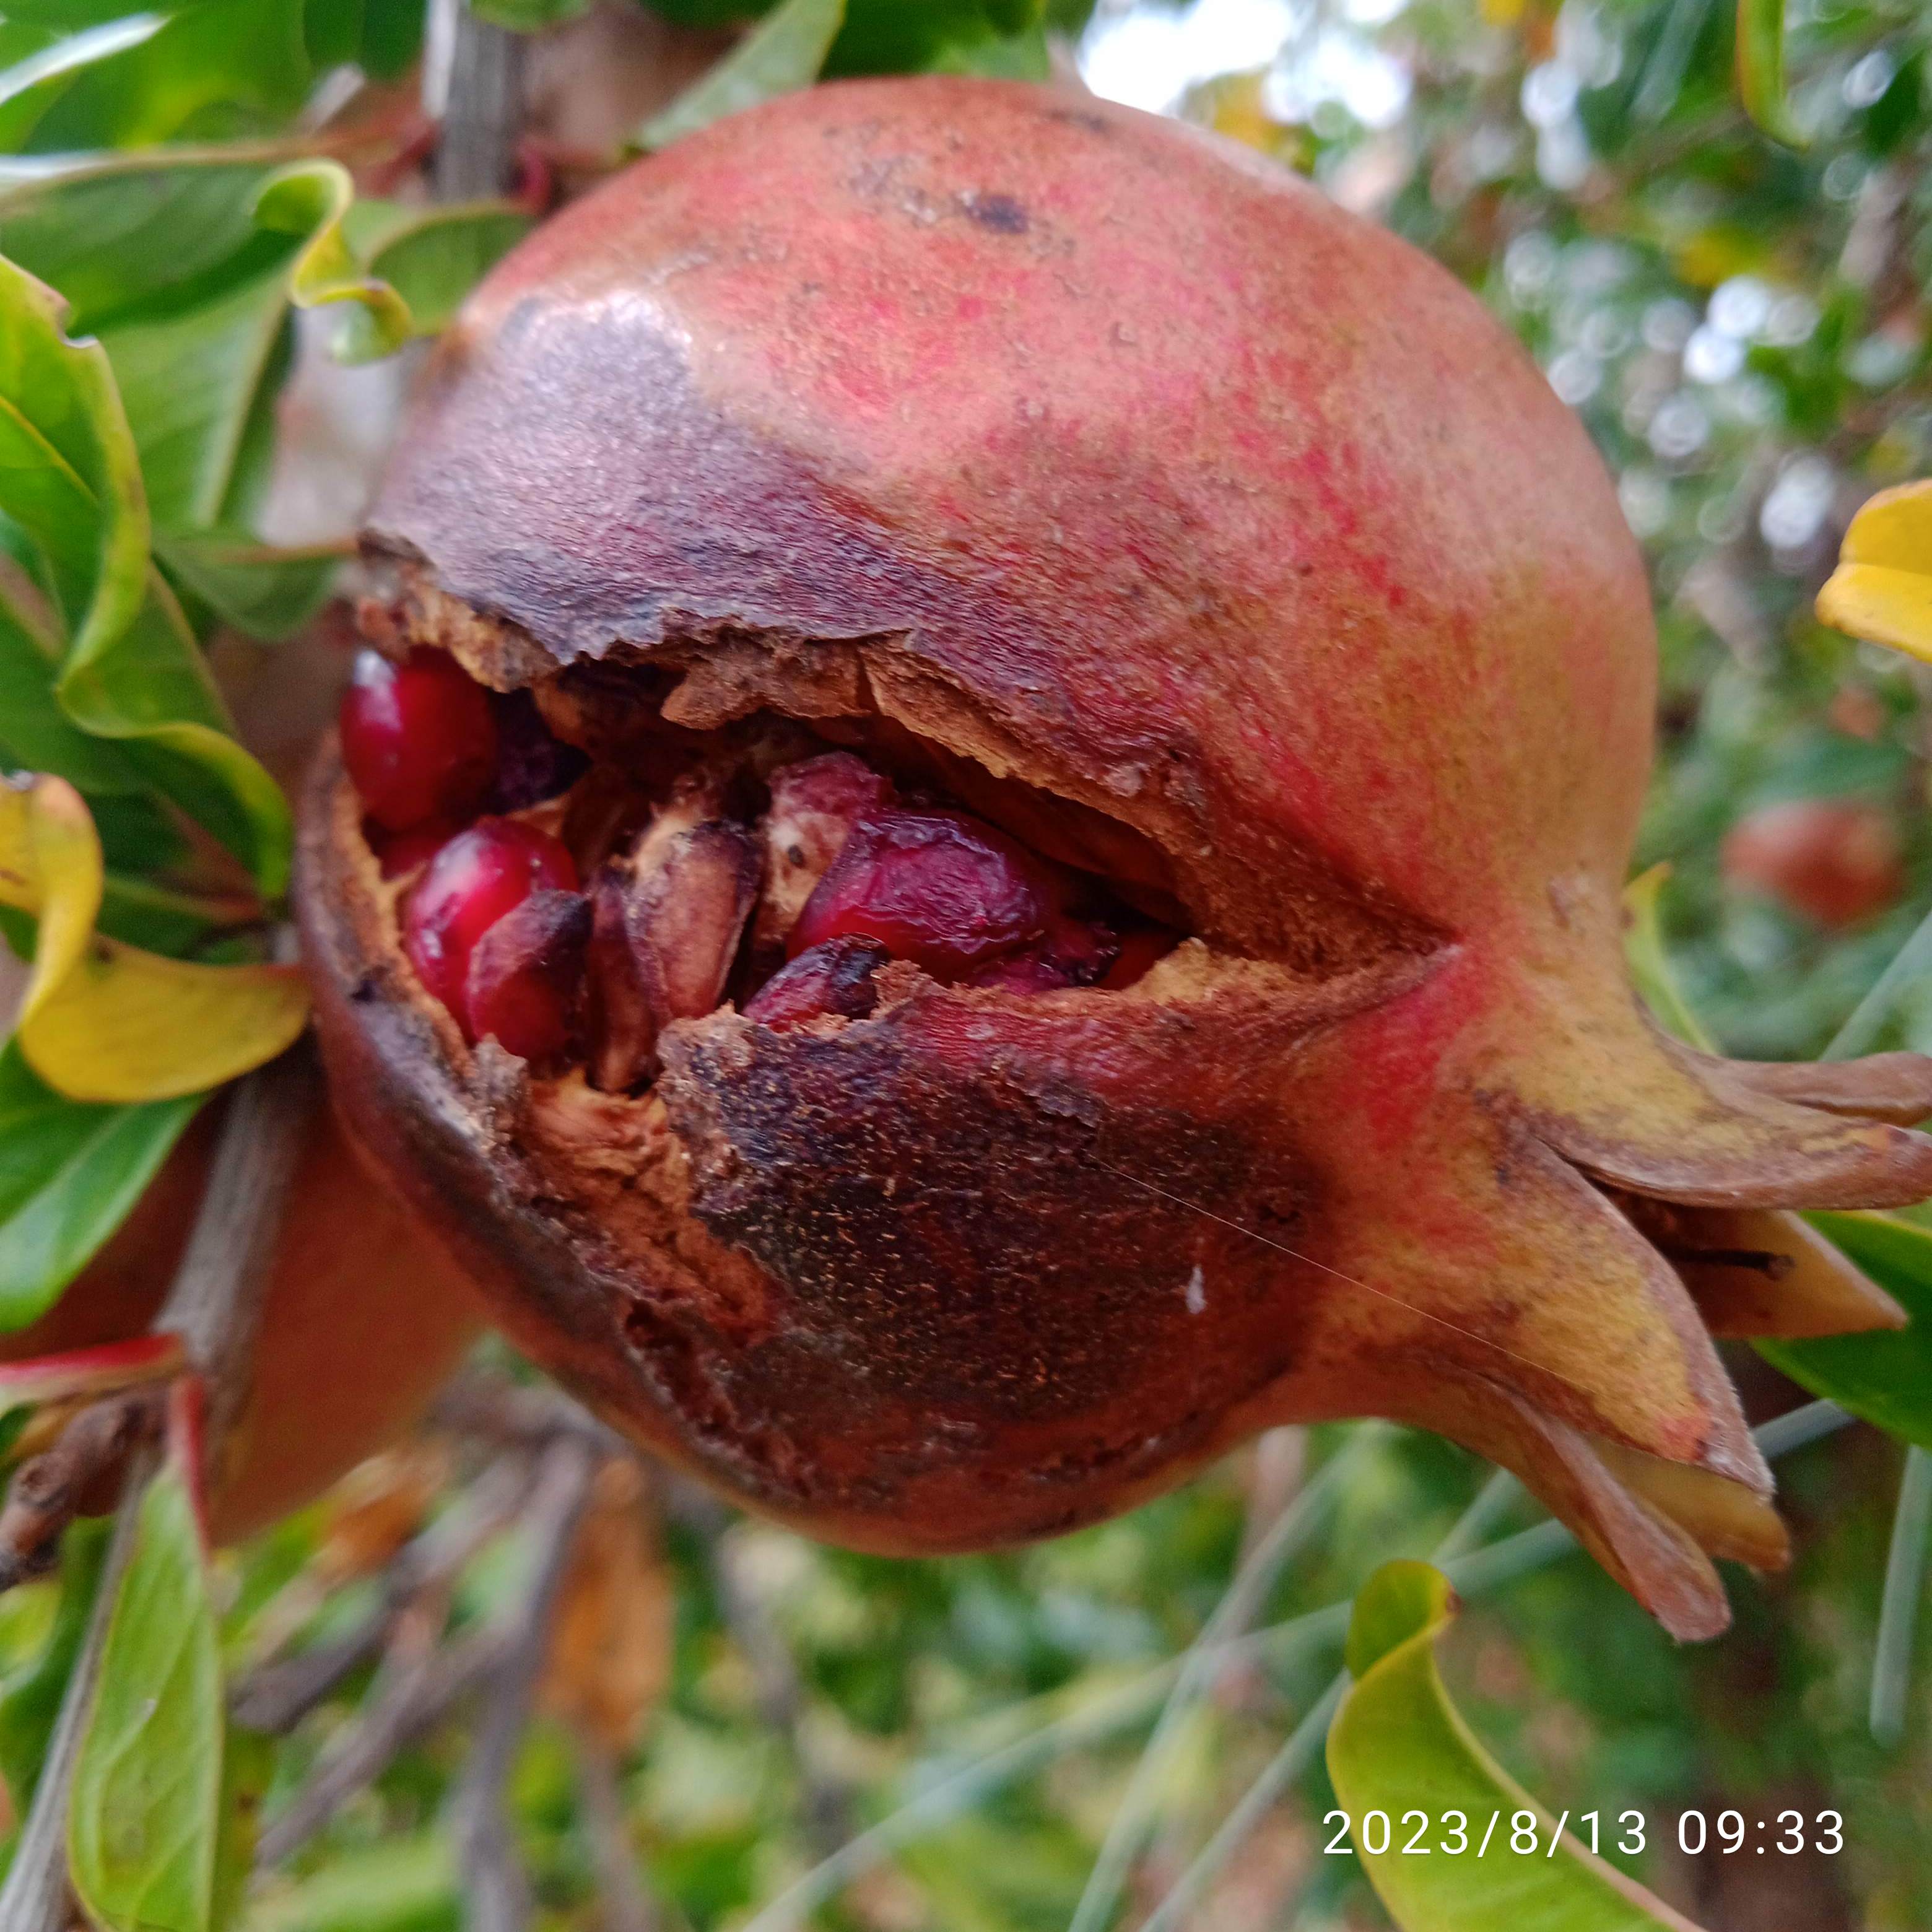
Label: Bacterial_Blight